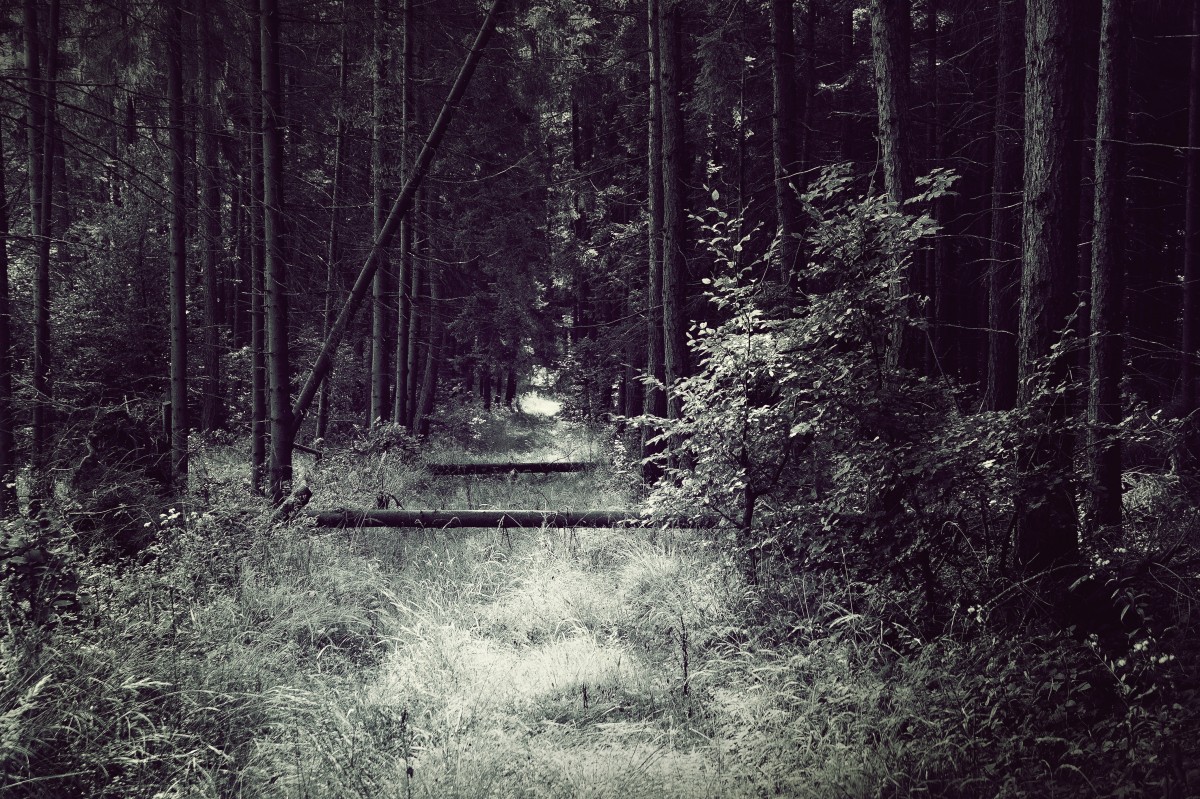
Tags: nature, forest, winter, light, black and white, sunlight, morning, leaf, darkness, season, woodland, habitat, monochrome photography, natural environment, atmospheric phenomenon